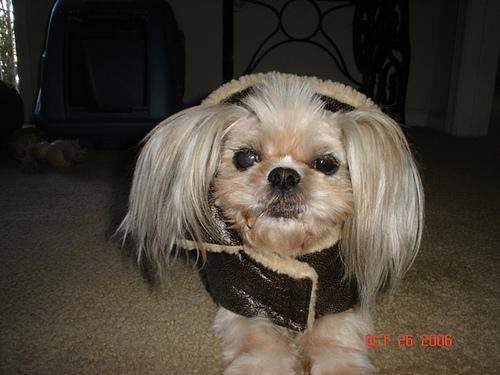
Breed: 361-n000123-Shih_Tzu